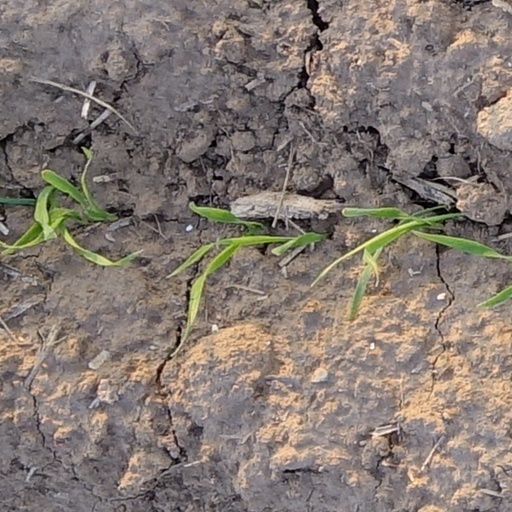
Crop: wheat